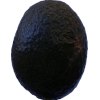
Label: black_avocado